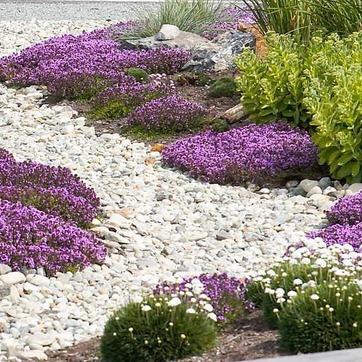
Material: stone